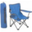
Label: chair